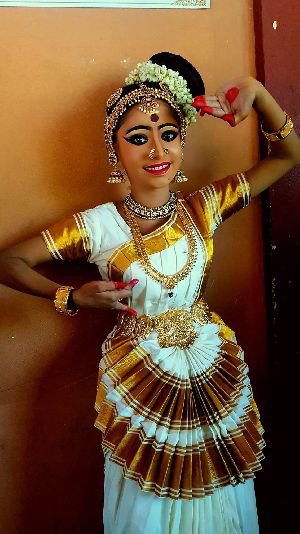
Dance form: mohiniyattam